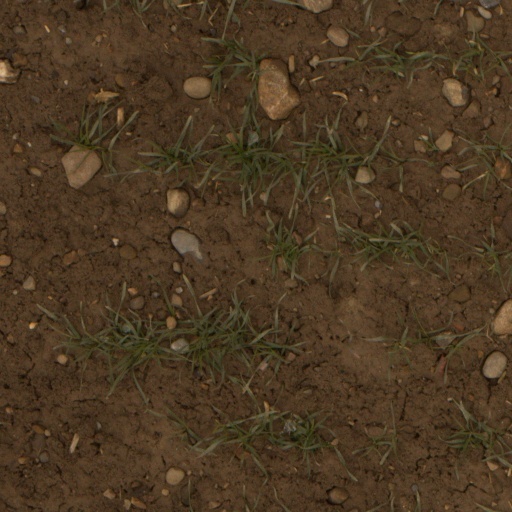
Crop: wheat